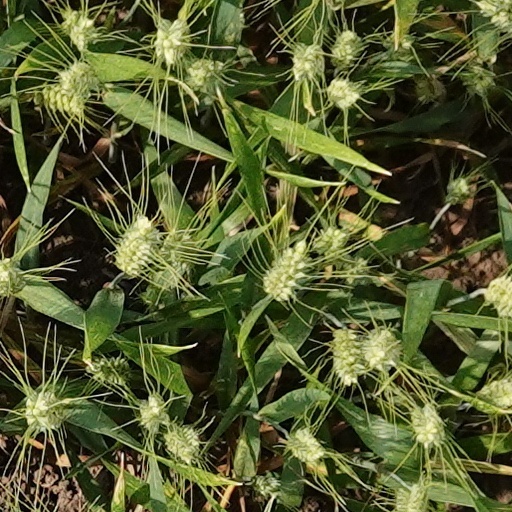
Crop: wheat